Red Beach (Panjin)

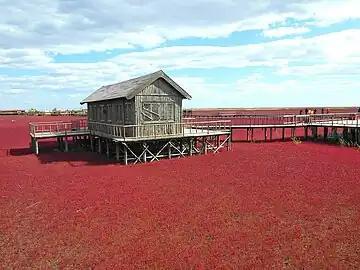
Red Beach, Panjin, China

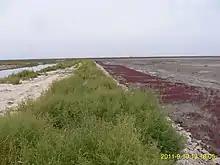

Red Beach, located in Dawa County, Panjin, Liaoning, China, is famous for its landscape featuring the red plant of "Suaeda salsa" of the family Chenopodiaceae. It is based in the biggest wetland and reed marsh in the world. The landscape is composed of shallow seas and tide-lands.